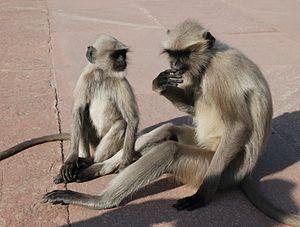
Le Semnopithèque de Dussumier est une espèce qui fait partie des mammifères Primates. C’est un singe asiatique de la famille des Cercopithecidae.